The Gilded Lily (1935 film)

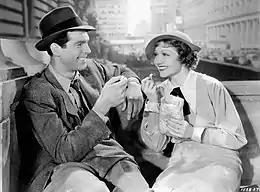
MacMurray and Colbert in still from film

Stenographer Marilyn David (Claudette Colbert) and newspaper reporter Peter Dawes (Fred MacMurray) meet every Thursday on a bench outside the New York Public Library to eat popcorn and watch the world go by. They discuss love and she tells him she only considers him a friend—that someday she will find love when she meets the right man. Afterwards on the subway, Marilyn meets a wealthy English aristocrat, Lord Charles Gray Granton (Ray Milland), who is visiting New York incognito as a commoner. After she helps him escape a confrontation with a subway guard, he walks her home and the two flirt with each other. He does not tell her that his father is the Duke of Loamshire, nor does he mention that he is engaged to an Englishwoman. In the coming days they go on dates to Coney Island and have dinner together, and soon they fall in love.